Emília das Neves

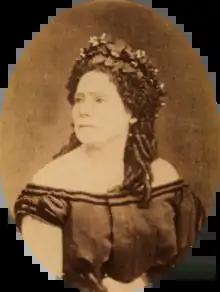

Emília das Neves (also known as Linda Emília) (18201883) was a Portuguese actress. She is considered to have been the most notable Portuguese actress of her time and be the first great female star to emerge in Portugal.